Jaki Crush

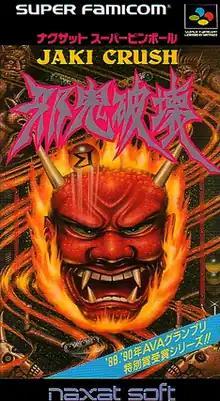
Cover art

is a pinball video game developed by Compile and published by NAXAT Soft. "Jaki Crush" was released exclusively in Japan for the Super Famicom in 1992. The game is the third in the "Crush Pinball" series, and was preceded by "Alien Crush" and "Devil's Crush" (Devil Crash on the PC Engine in Japan) on the TurboGrafx-16.